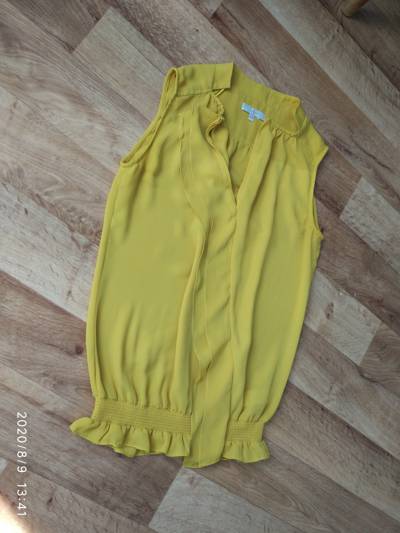
Waste category: clothes